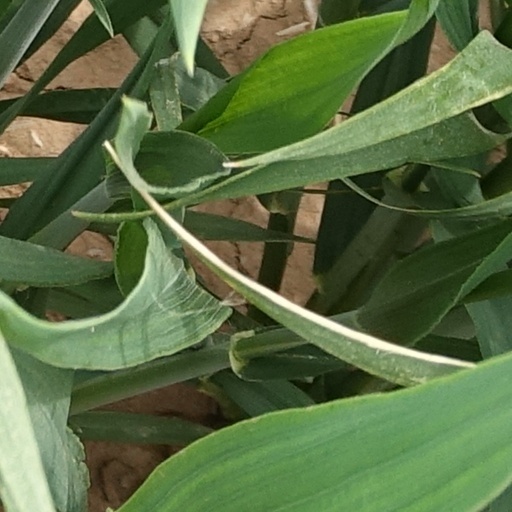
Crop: wheat